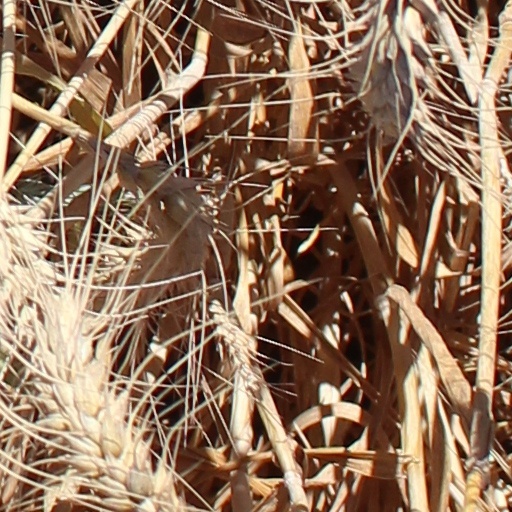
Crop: wheat